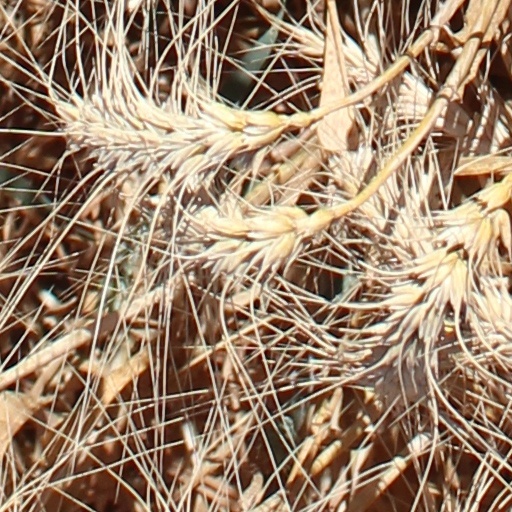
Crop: wheat